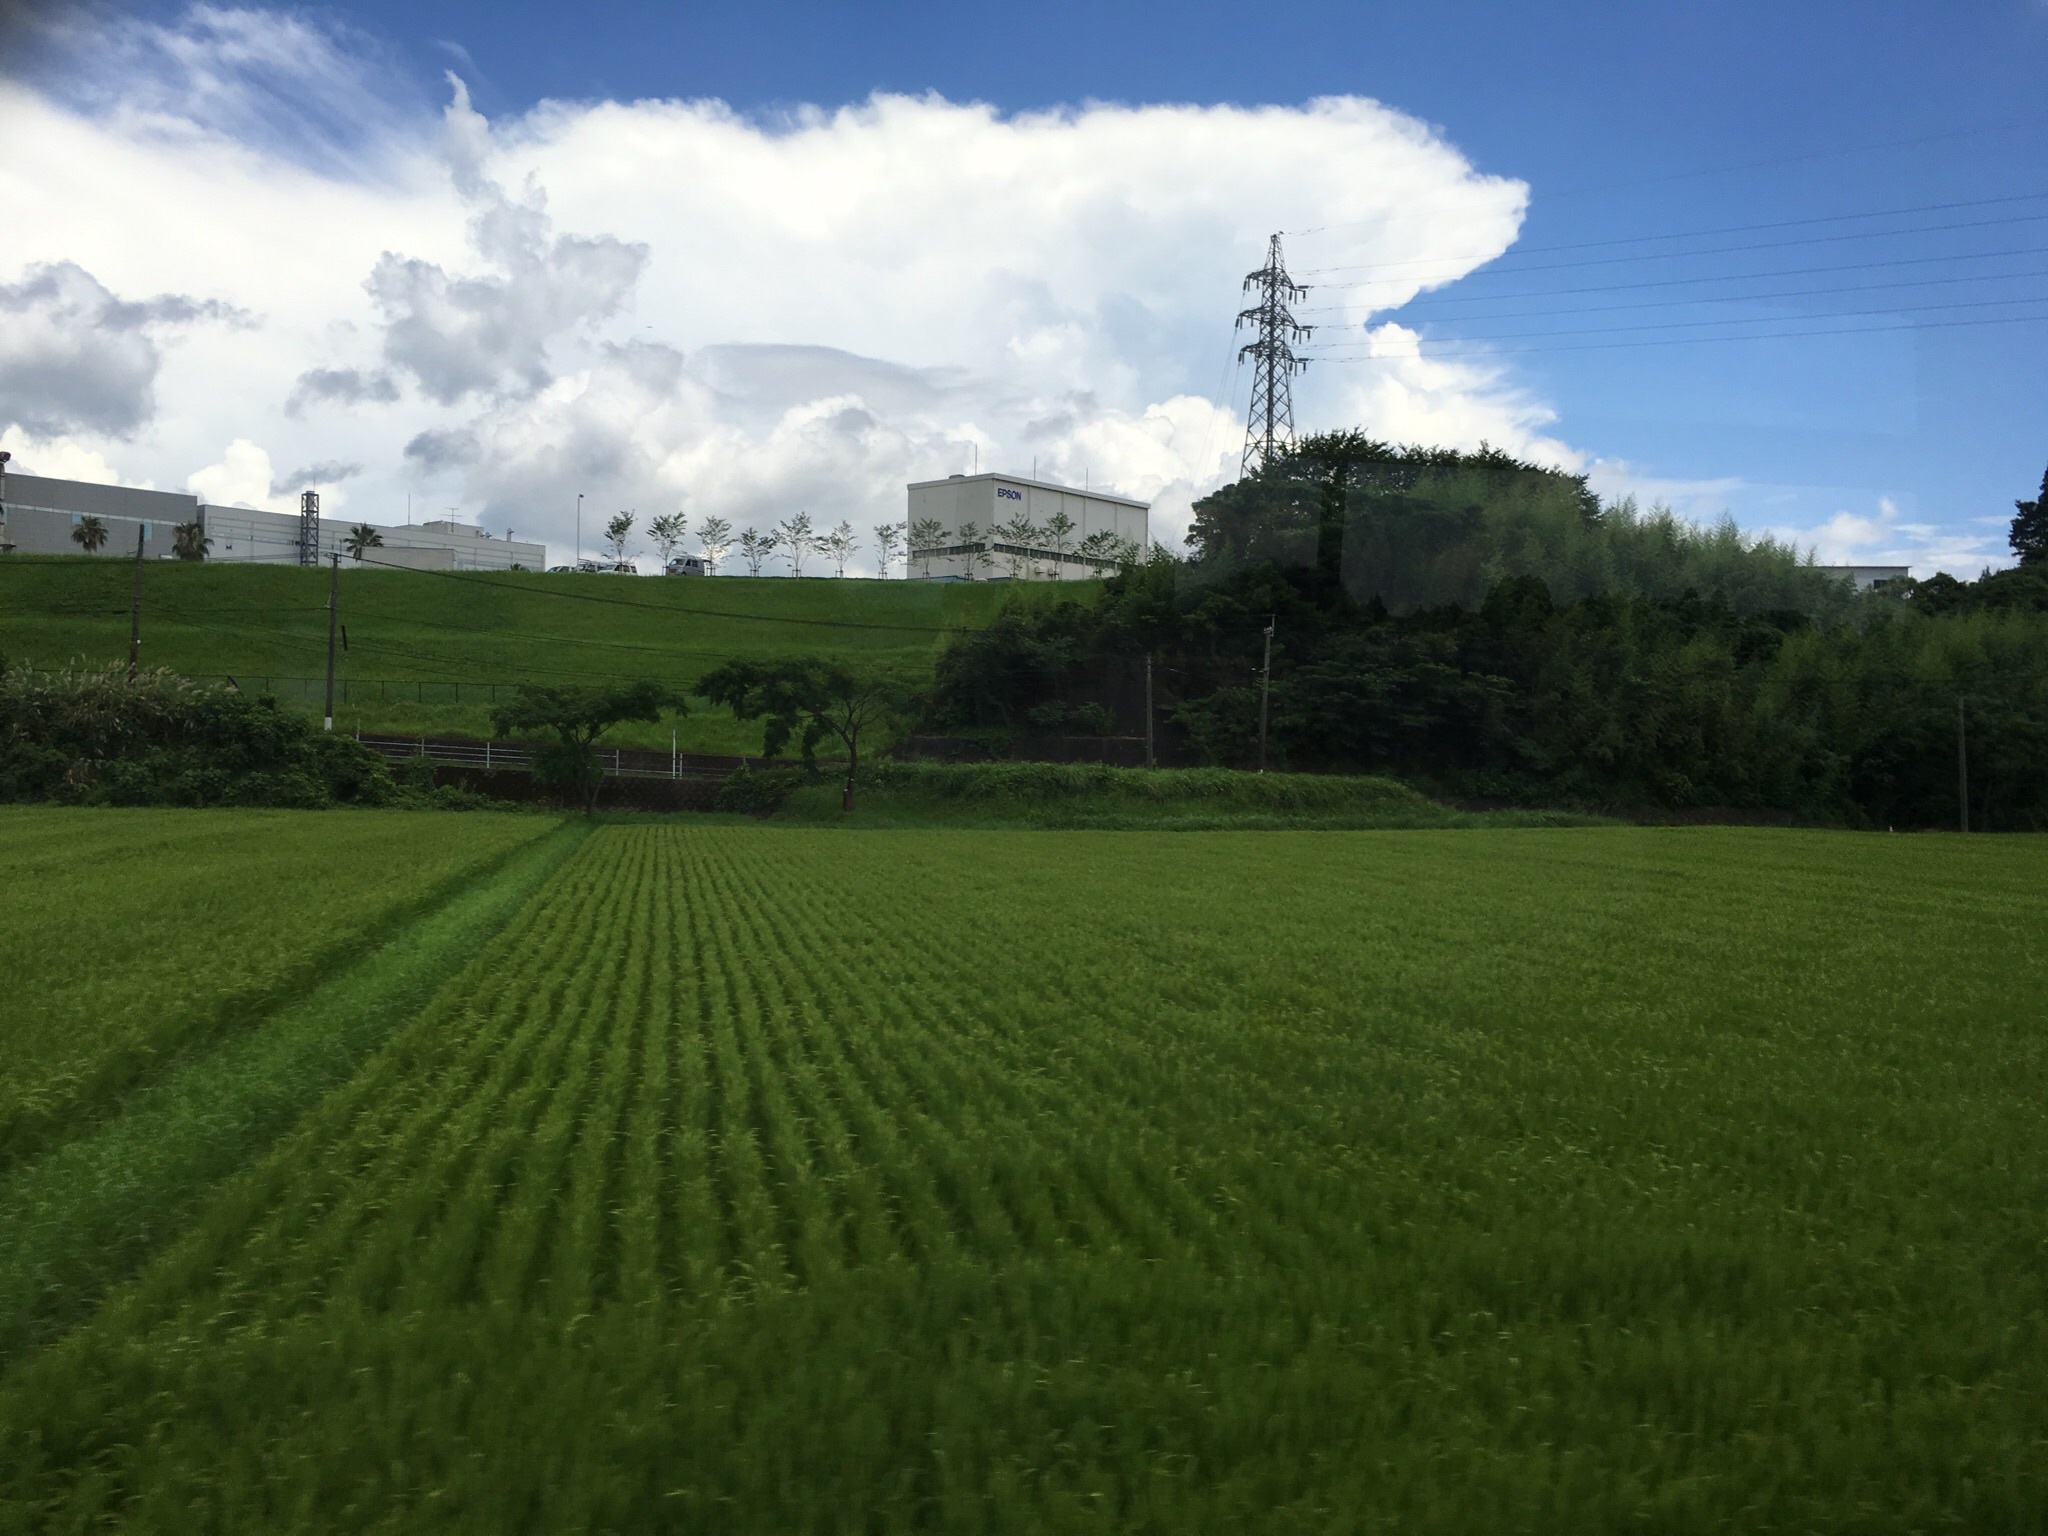
landscape, grass, cloud, field, farm, lawn, meadow, prairie, hill, green, crop, pasture, soil, agriculture, plain, grassland, plantation, plateau, rural area, paddy field, grass family